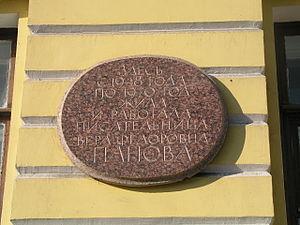
Vera Fiodorovna Panova, née le 7 mars 1905 à Rostov-sur-le-Don, morte le 3 mars 1973 à Léningrad, est une écrivaine et scénariste soviétique de langue russe.